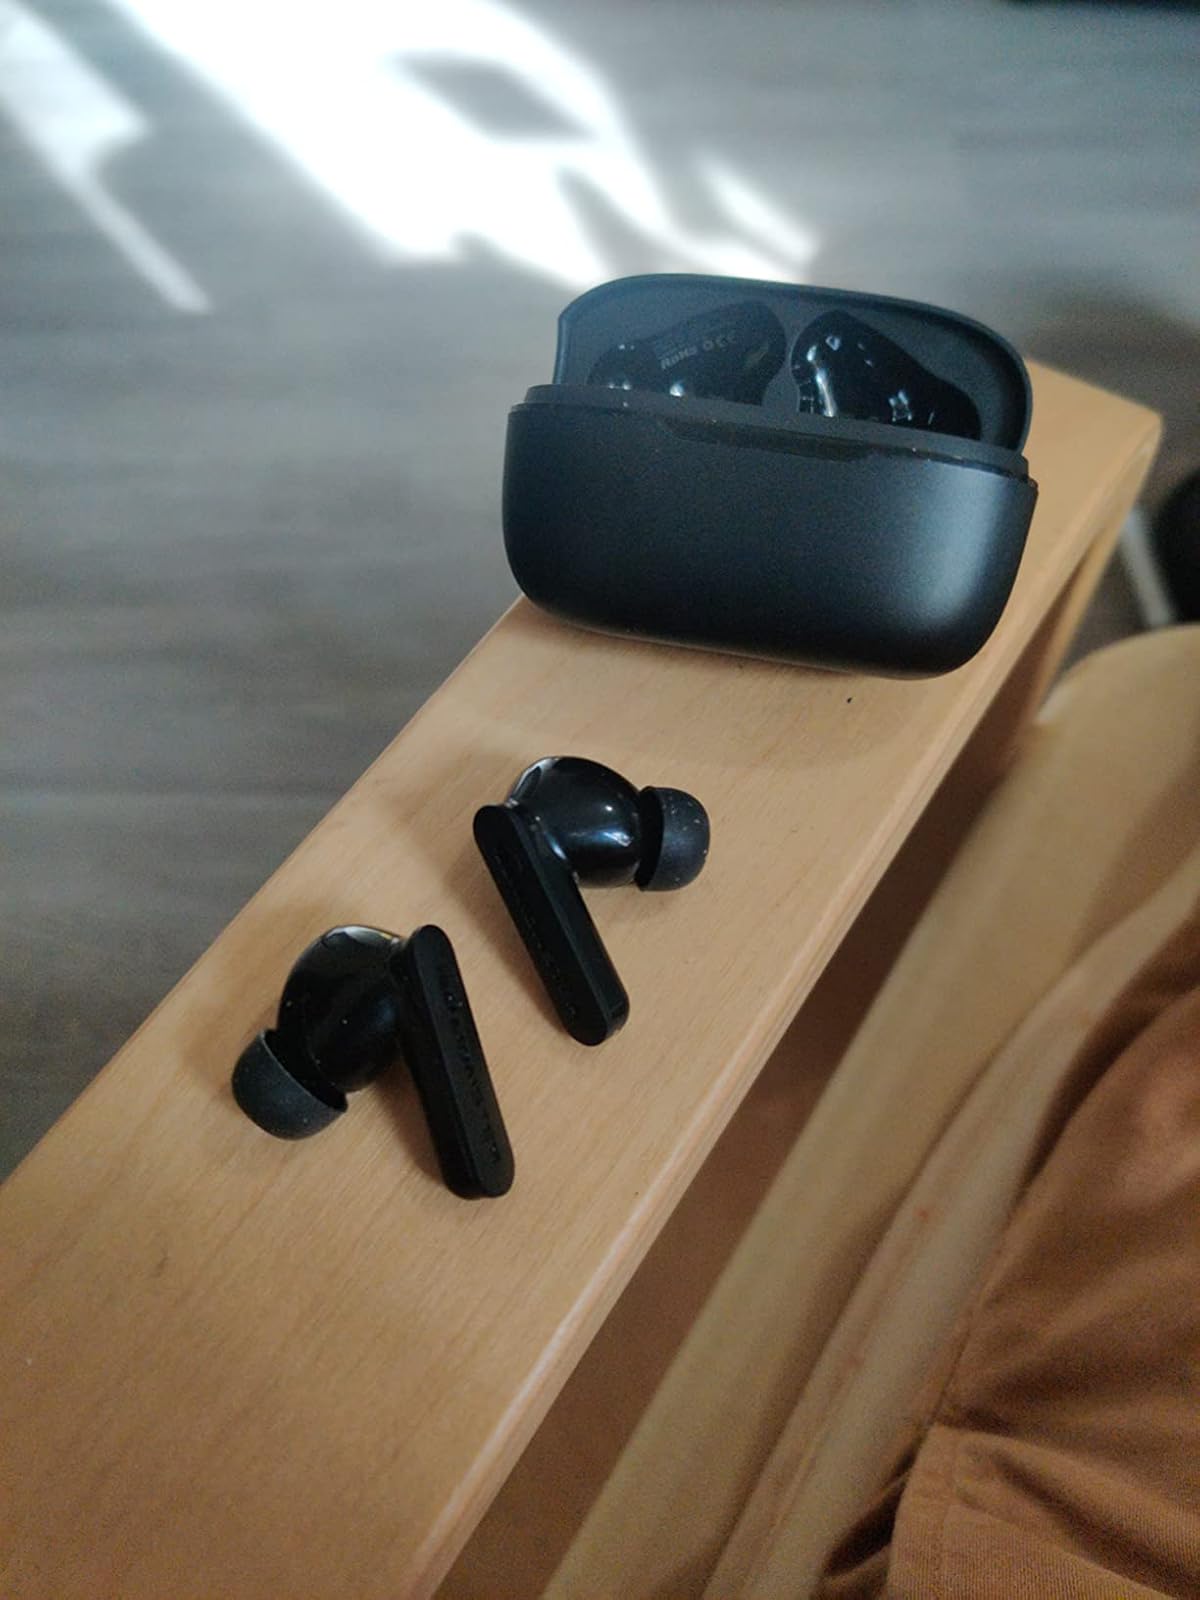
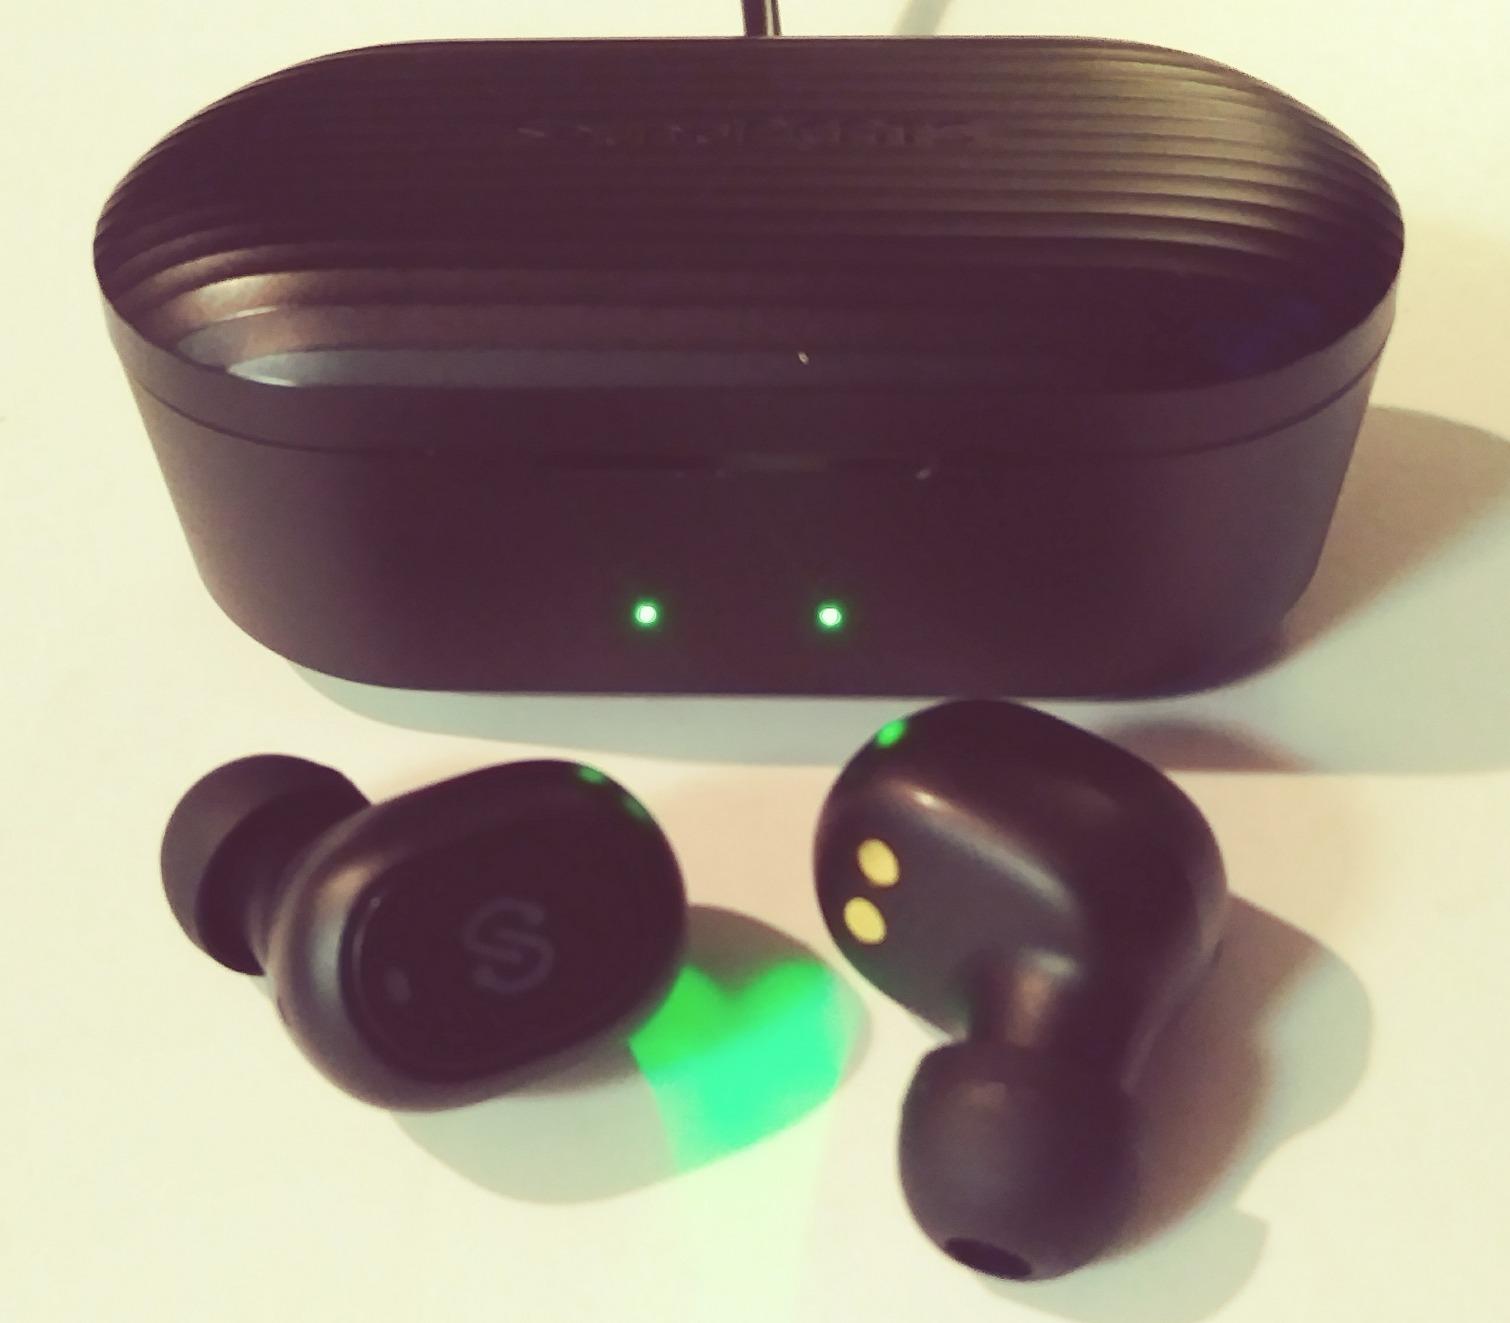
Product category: earbuds
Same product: no